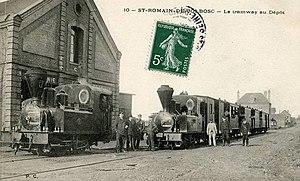
« Corpet-Louvet » est le nom d'une société connue en particulier pour sa production de locomotives à vapeur. Les amateurs de l'histoire des chemins de fer, notamment du réseau secondaire à voie étroite, connaissent bien cette entreprise familiale qui en fait a pris successivement la forme de plusieurs entités juridiques, jalonnant pendant près d'une centaine d'années son activité de constructeur ferroviaire. Cette période débute dans la deuxième moitié du XIXᵉ siècle et se poursuit pendant toute la première moitié du XXᵉ siècle, la fin de la production ferroviaire se situant en 1952.
Le tramway de Saint-Romain-de-Colbosc est une voie ferrée d'intérêt local française à écartement métrique sise en Seine-Inférieure qui relia, entre 1896 et 1929, la commune de Saint-Romain-de-Colbosc à la gare d'Étainhus - Saint-Romain située sur la Ligne Paris - Le Havre.